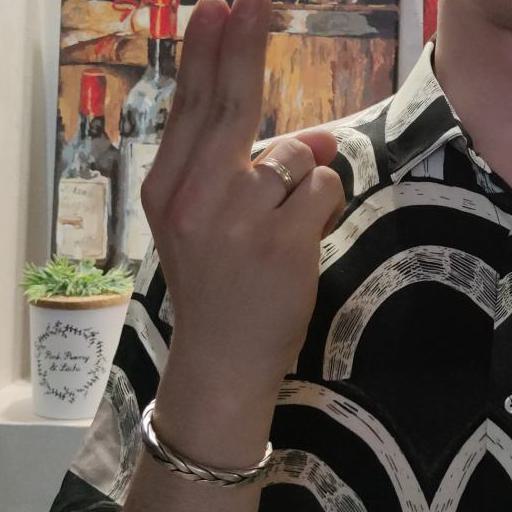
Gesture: two_up_inverted